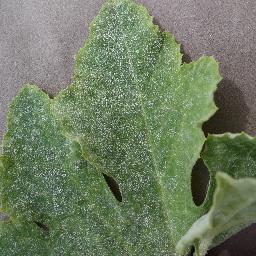
Label: Squash___Powdery_mildew